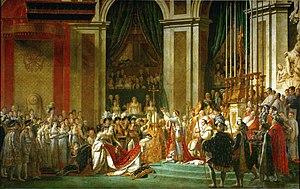
Auguste-Laurent, comte de Rémusat, est un homme politique français du Premier Empire et la Restauration française.